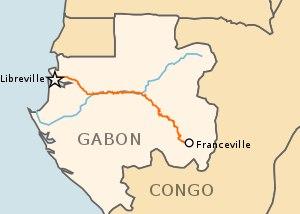
À l'époque contemporaine, l'économie du Gabon a d'abord reposé sur l'exploitation de ses richesses en bois avant de laisser une place prépondérante au pétrole et aux minerais ; cette prégnance en fait le prototype africain de l'état rentier. La baisse de la production — le pic pétrolier ayant été atteint en 1997 — et sa dépendance aux fluctuations des cours mondiaux du pétrole, du bois et du manganèse incitent le pays à tenter de diversifier son économie.